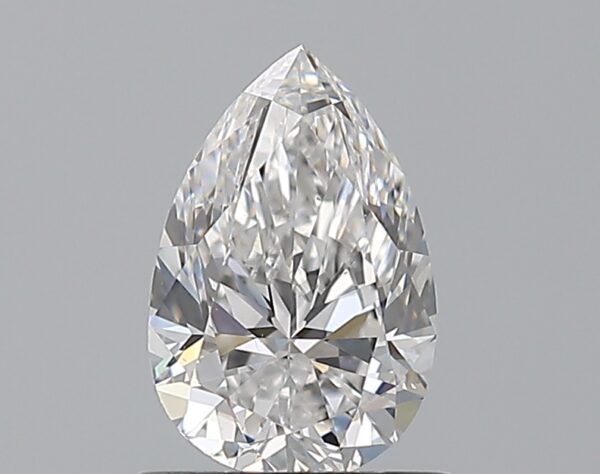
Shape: pear
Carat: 0.9
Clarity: VS2
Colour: D
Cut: EX
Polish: EX
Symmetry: EX
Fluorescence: N
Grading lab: GIA
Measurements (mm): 8.07 x 5.31 x 3.35